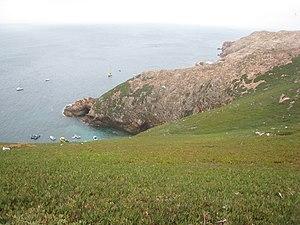
Berlengas, Peniche, Portugal Português: Berlenga Grande, Peniche, Portugal